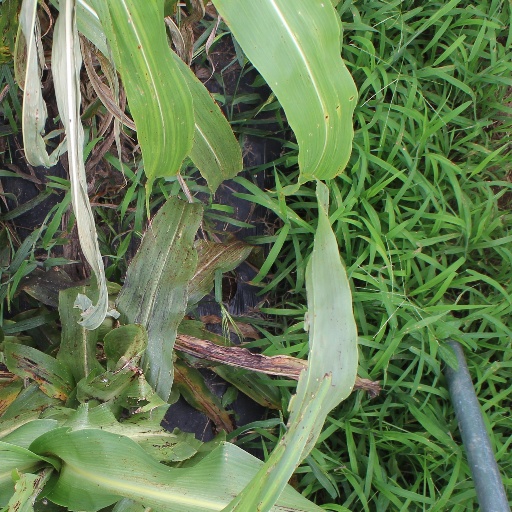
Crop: sorghum